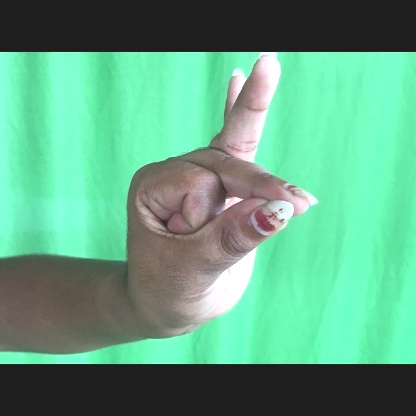
Mudra: Bramaram